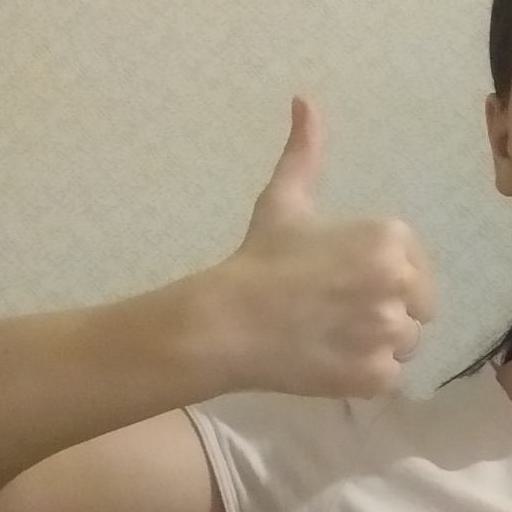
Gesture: like